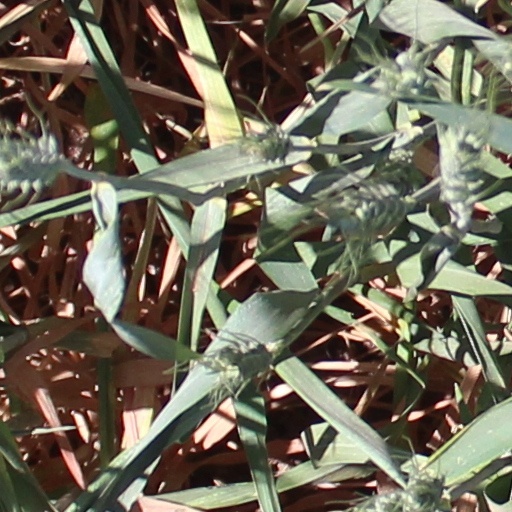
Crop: wheat